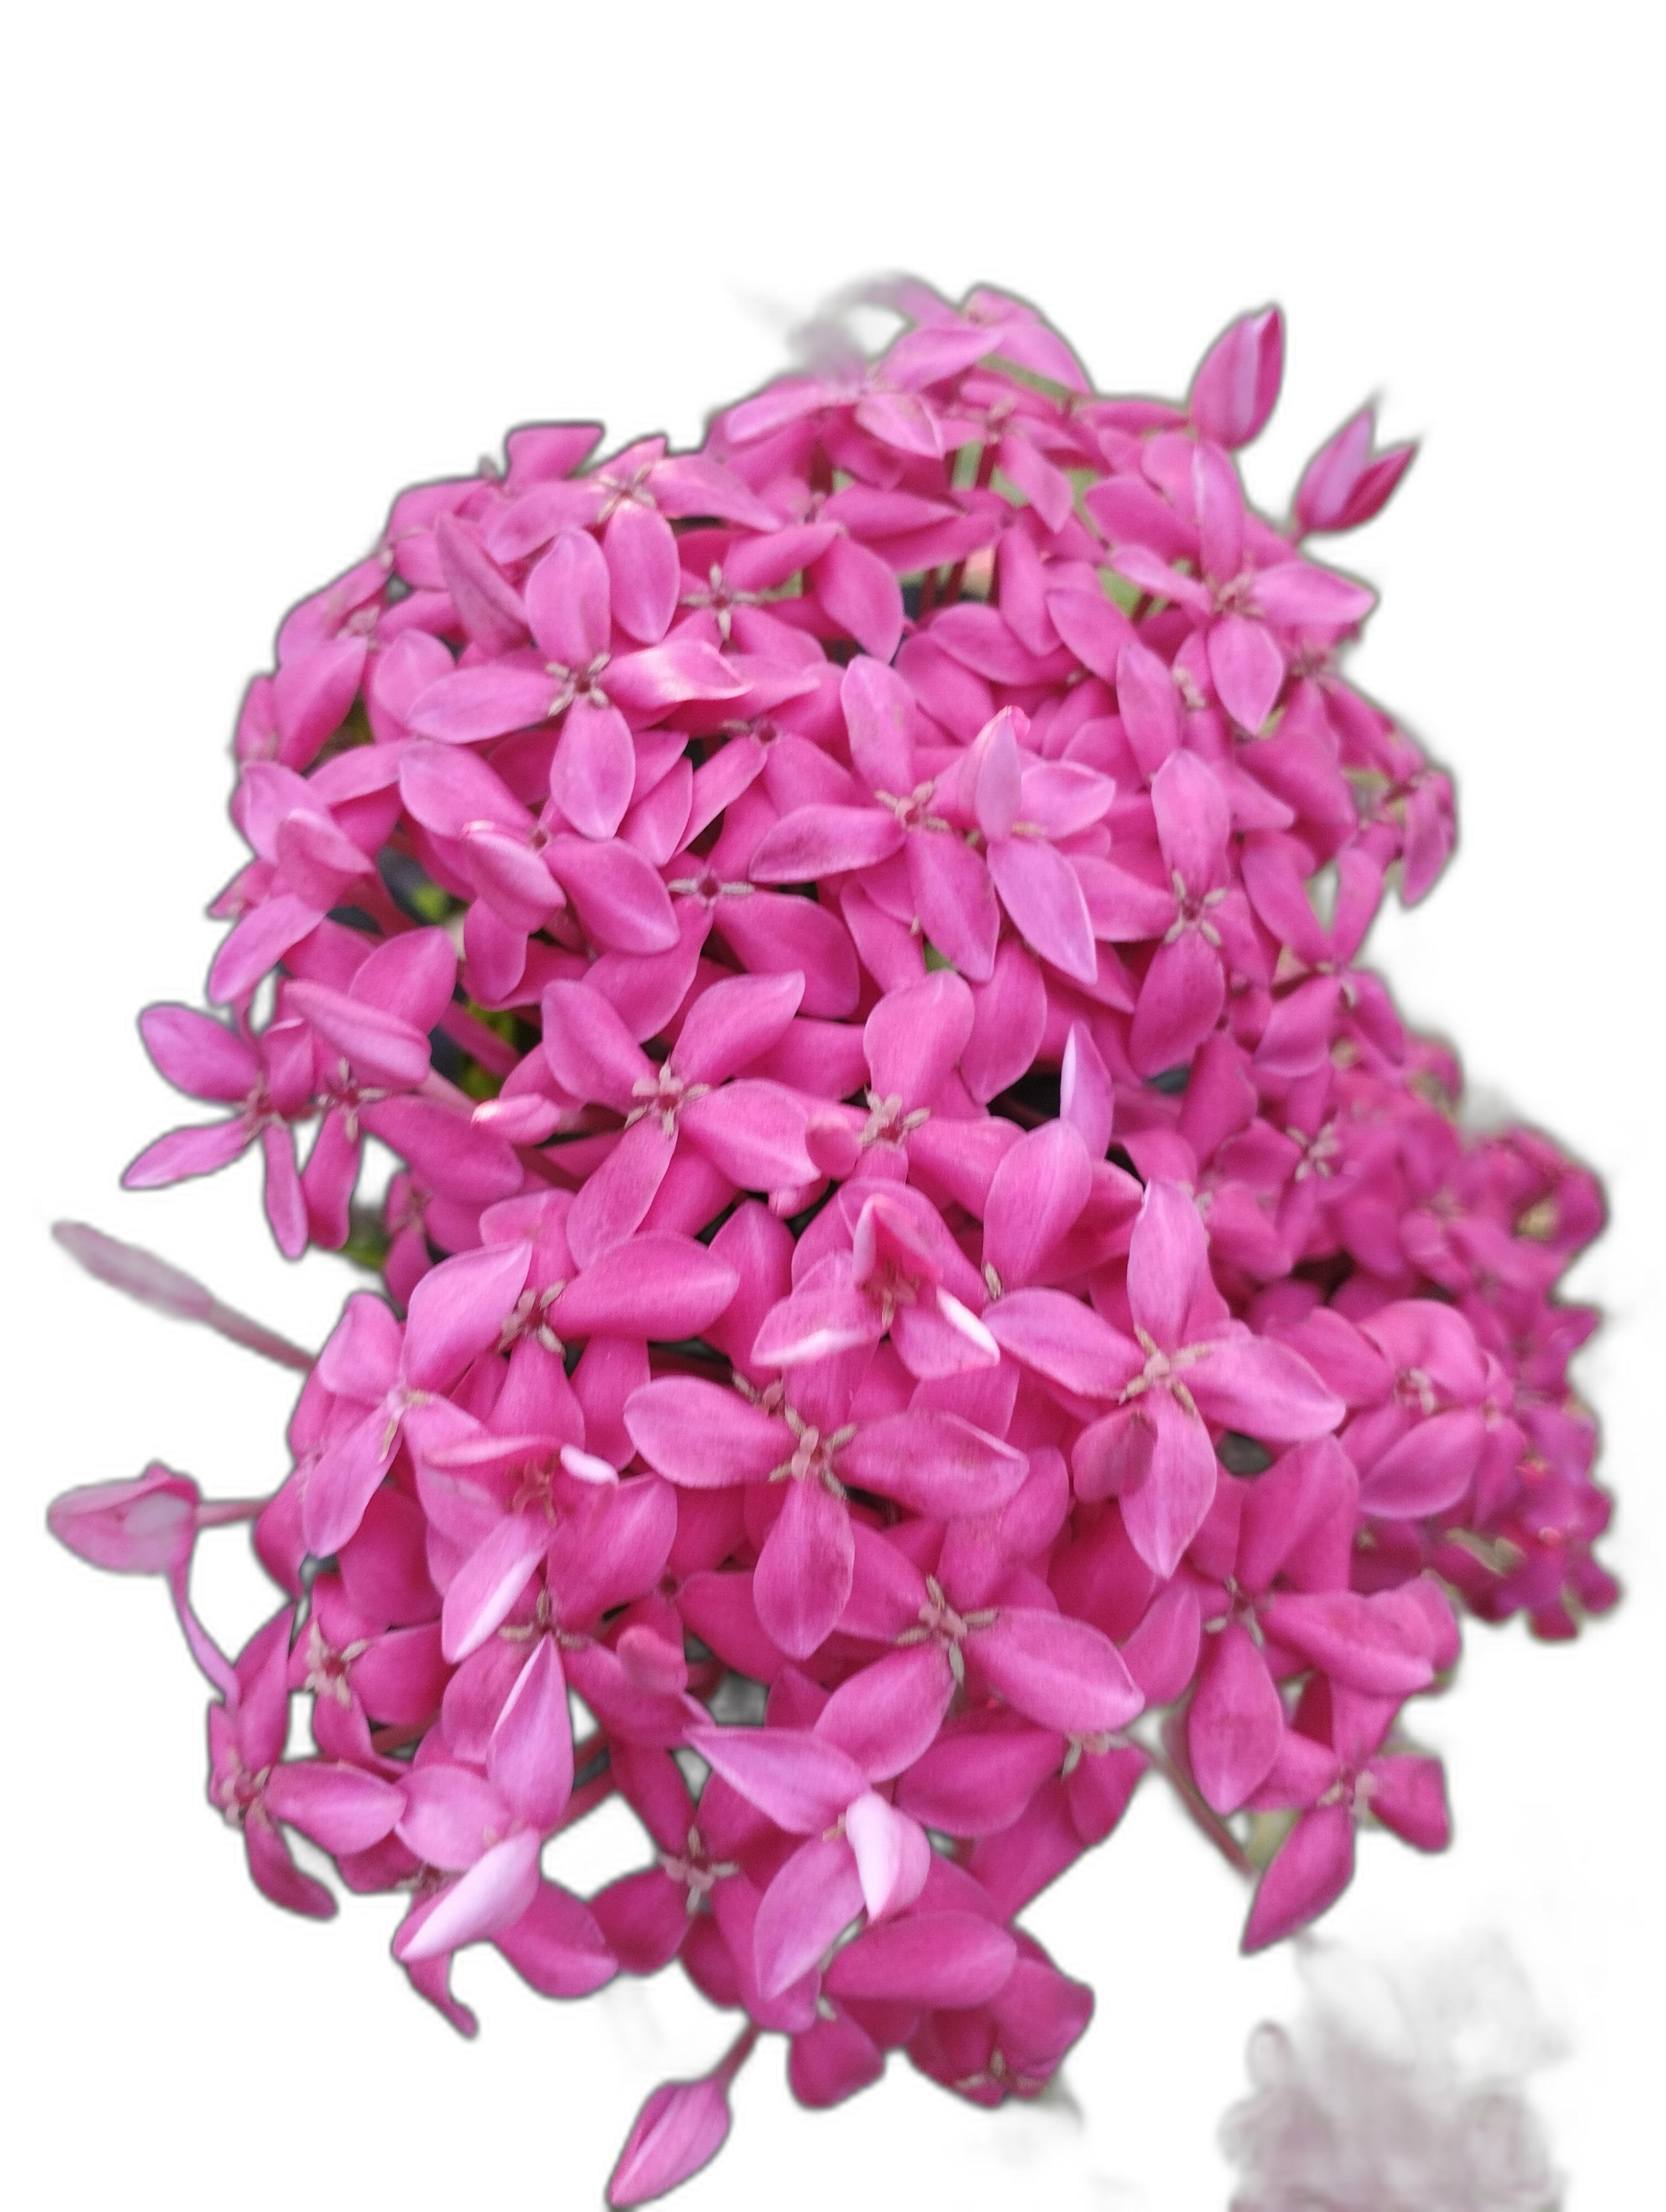
Label: Jungle geranium